River Shannon

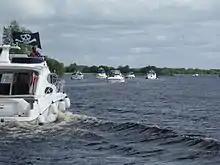
2012 Shannon Boat Rally

In the latter part of the 1820s, trade increased dramatically with the arrival of paddle-wheeled steamers on the river which carried passengers and goods. By 1831 14,600 passengers and of freight were being carried. This put new pressure on the navigation and a commission was set up resulting in the Shannon Navigation Improvement Act 1835 (5 & 6 Will. 4. c. 67) appointing five commissioners for the improvement of navigation and drainage who took possession of the whole navigation. Over the next 15 years, many improvements were made but in 1849 a railway was opened from Dublin to Limerick and the number of passengers fell dramatically. Freight, which had risen to over per year, was also halved.